Casualties of the Russo-Ukrainian War

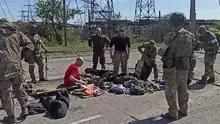
Ukrainian soldiers surrender at the end of the siege of Mariupol.

The Center for Strategic and International Studies (CSIS) found that more Russian soldiers died in the first year of the war in Ukraine than in all its other wars since World War II combined, an average 5,000 to 5,800 soldiers a month, vs 13,000 to 25,000 in Chechnya over 15 years and 14,000 to 16,000 in Afghanistan. Thus, the first year of the Ukraine war was 25 times deadlier than Chechnya and 35 times more so than Afghanistan.